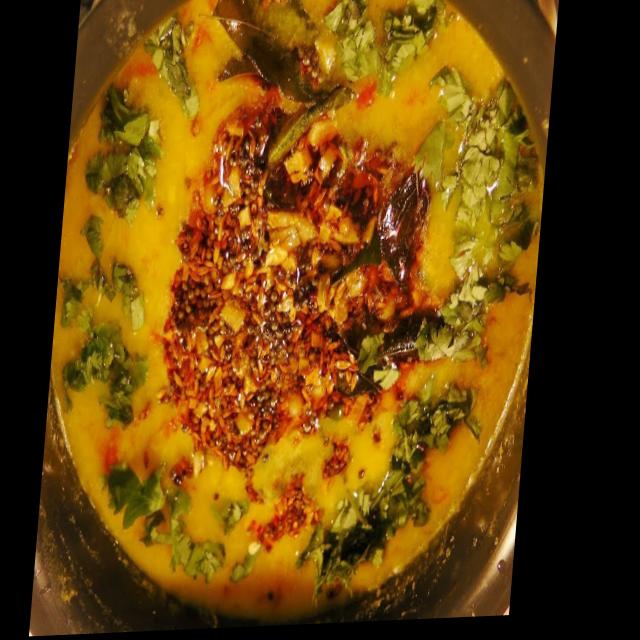
Dish: dal_makhani